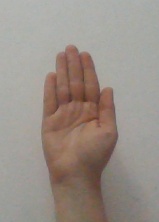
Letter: seen